Nataraja

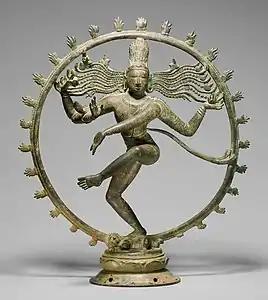
Chola bronze, Tamil Nadu, 10th or 11th century.

The word Nataraja is a Sanskrit term, from नट "Nata" meaning "act, drama, dance" and राज "Raja" meaning "king, lord"; it can be roughly translated as "Lord of the dance" or "King of the dance". According to Ananda Coomaraswamy, the name is related to Shiva's fame as the "Lord of Dancers" or "King of Actors".